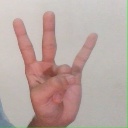
अक्षर: क्ष